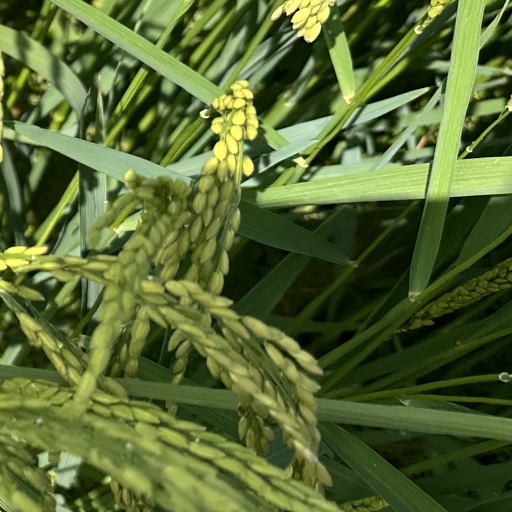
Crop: rice